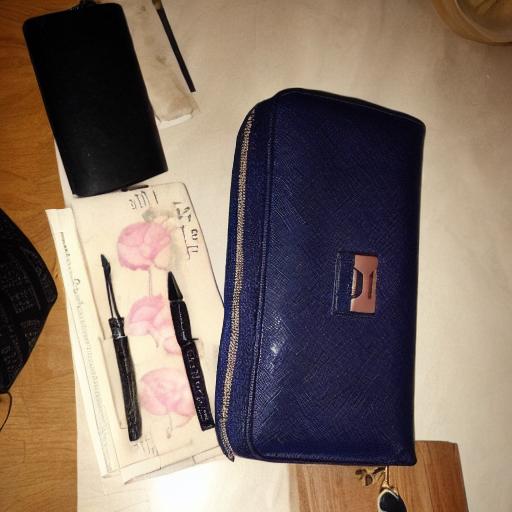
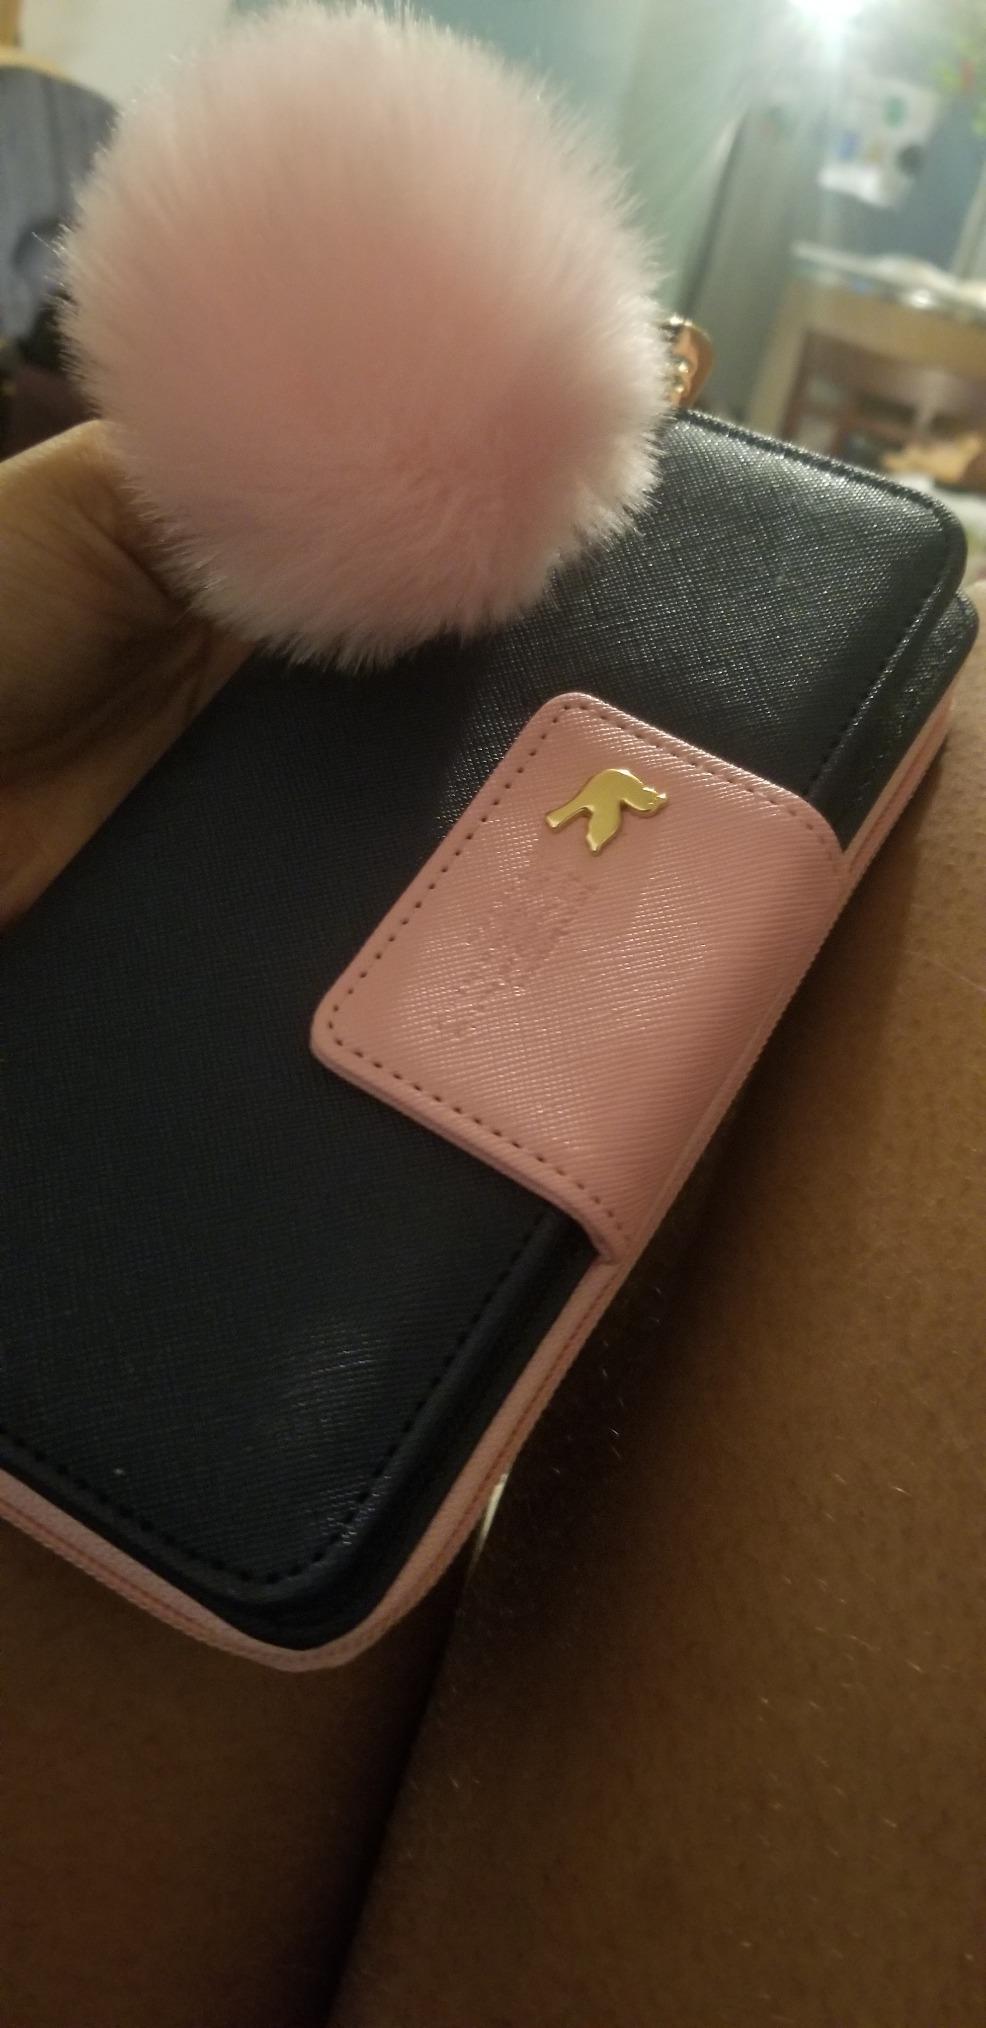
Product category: accessories_handbag
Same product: no